EB-1 visa

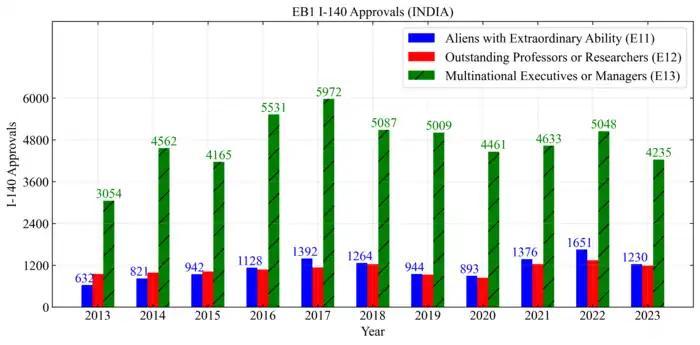
EB1 India I-140 Approvals from 2013 to 2023 (Q3)

In 2016 and 2017, heavy demand for EB1C-India green card has led to retrogression of EB1-India and EB1-China green cards which means that Indian and Chinese scientists have to wait for an additional time in order to receive a green card, no matter how qualified they are.